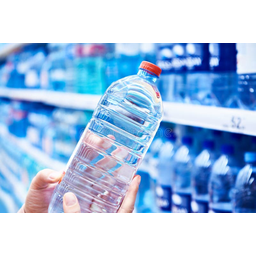
Label: bottles